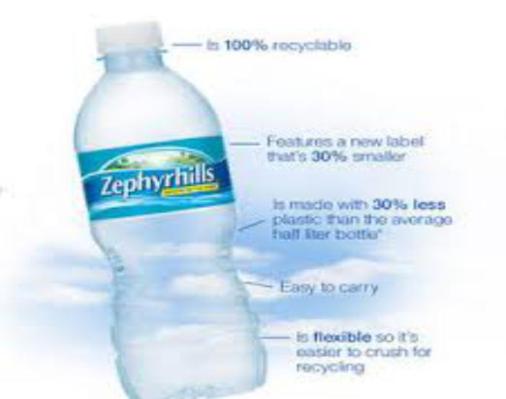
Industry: Food